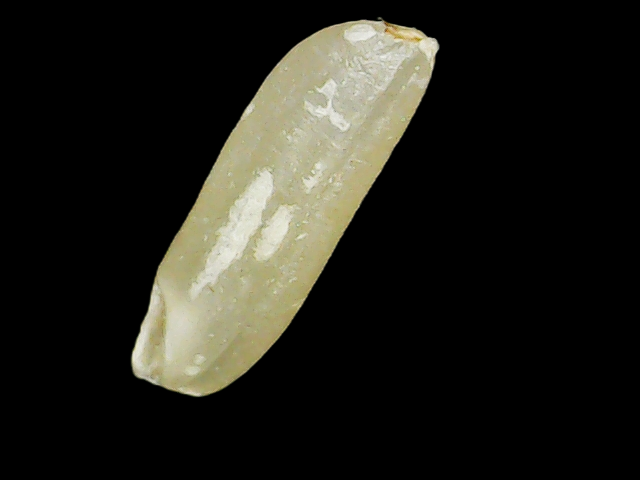
Rice variety: Binadhan16